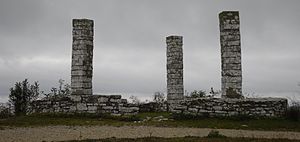
Visby / Galleri
Visby er hovedby i Gotlands kommune, residensby i Gotlands län, stiftsby i Visby Stift, og ligger på Gotland i Sverige. I Visby afholdes hvert år en middelalderuge. Hansestaden Visby har siden 1995 været med på UNESCO's Verdensarvsliste. Den meget velbevarede middelalderlige bymur er blandt det store attraktioner.